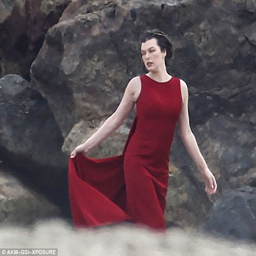
a vision : the raven - haired beauty looked flawless in her ensemble